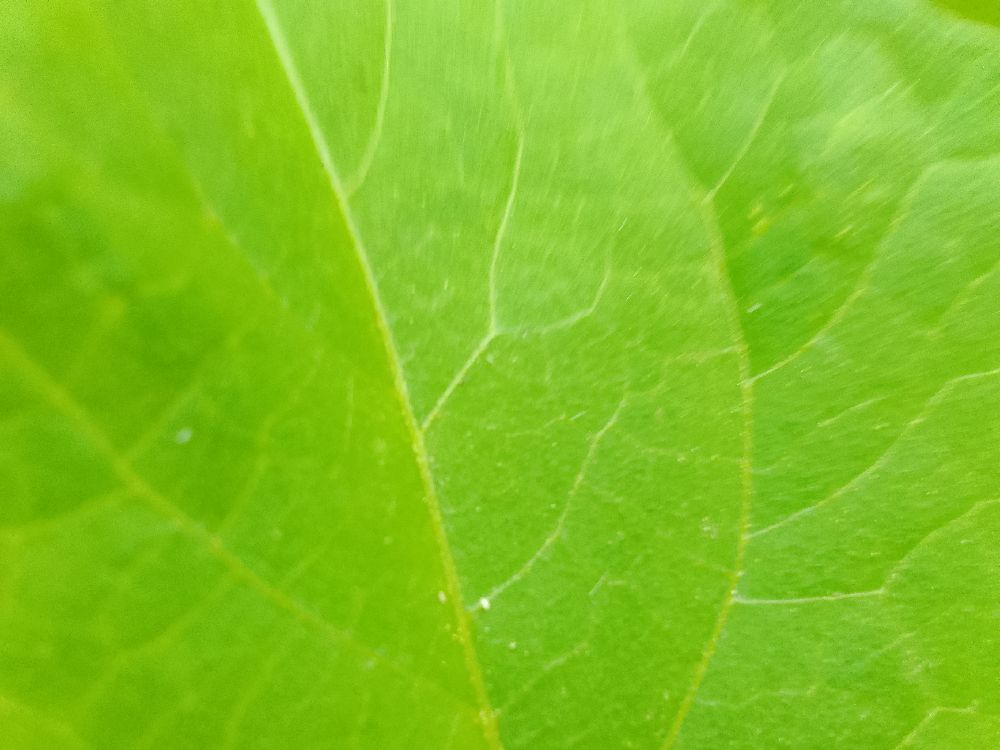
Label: healthy